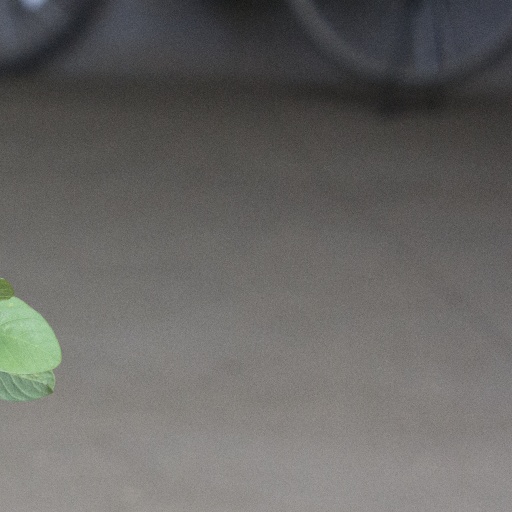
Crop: soybean